Phase-shift mask

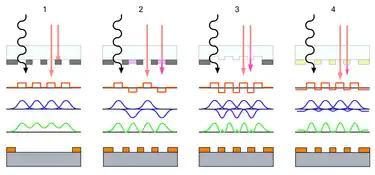

Phase-shift masks are photomasks that take advantage of the interference generated by phase differences to improve image resolution in photolithography. There exist alternating and attenuated phase shift masks. A phase-shift mask relies on the fact that light passing through a transparent media will undergo a phase change as a function of its optical thickness.